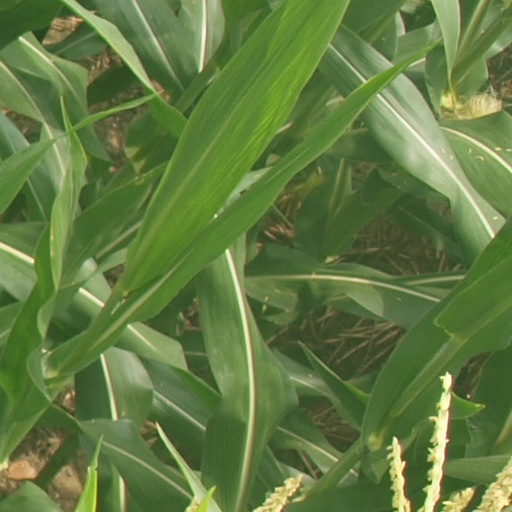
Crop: maize; corn